David Van Essen

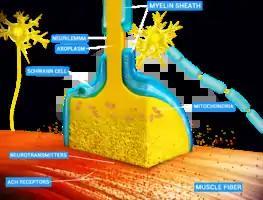
Neuromuscular Junction Diagram

Following his postdoctoral education, David Van Essen joined the faculty at The California Institute of Technology in 1976. Following his time at Caltech, Van Essen then moved to Washington University in St. Louis in 1992, where he served as the Head of the Department of Anatomy and Neurobiology for two decades. Van Essen stepped down from this position in 2012. His earlier research included studies of simpler systems, including synapse elimination at the neuromuscular junction. Van Essen has hypothesized that tension along axons and dendrites accounts for many aspects of morphogenesis, including how and why the cortex gets its folds and how cortical folding abnormalities arise in brain disorders.